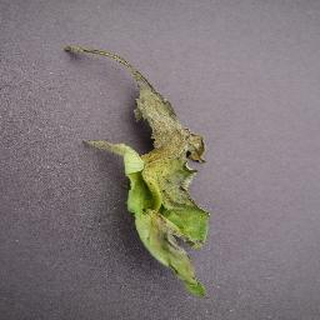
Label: tomato_late_blight